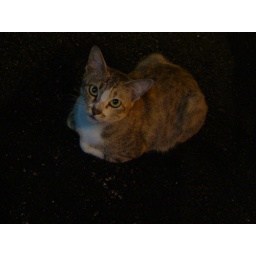
a lonely cat wondering in the street night curtain of melecca